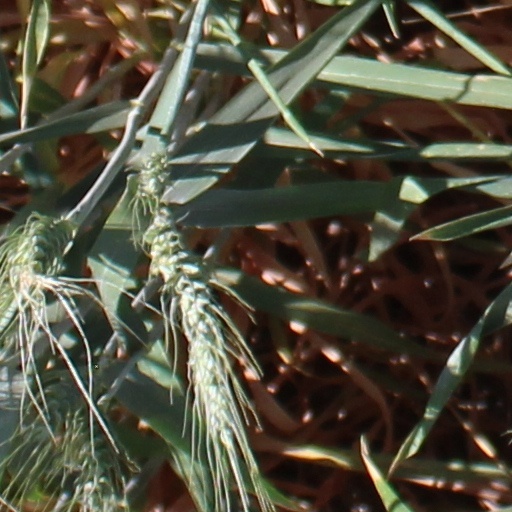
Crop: wheat